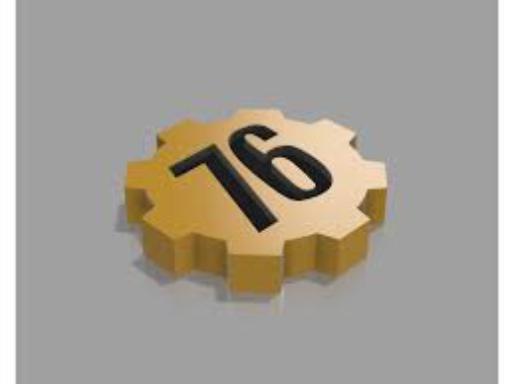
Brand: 76
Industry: Clothes